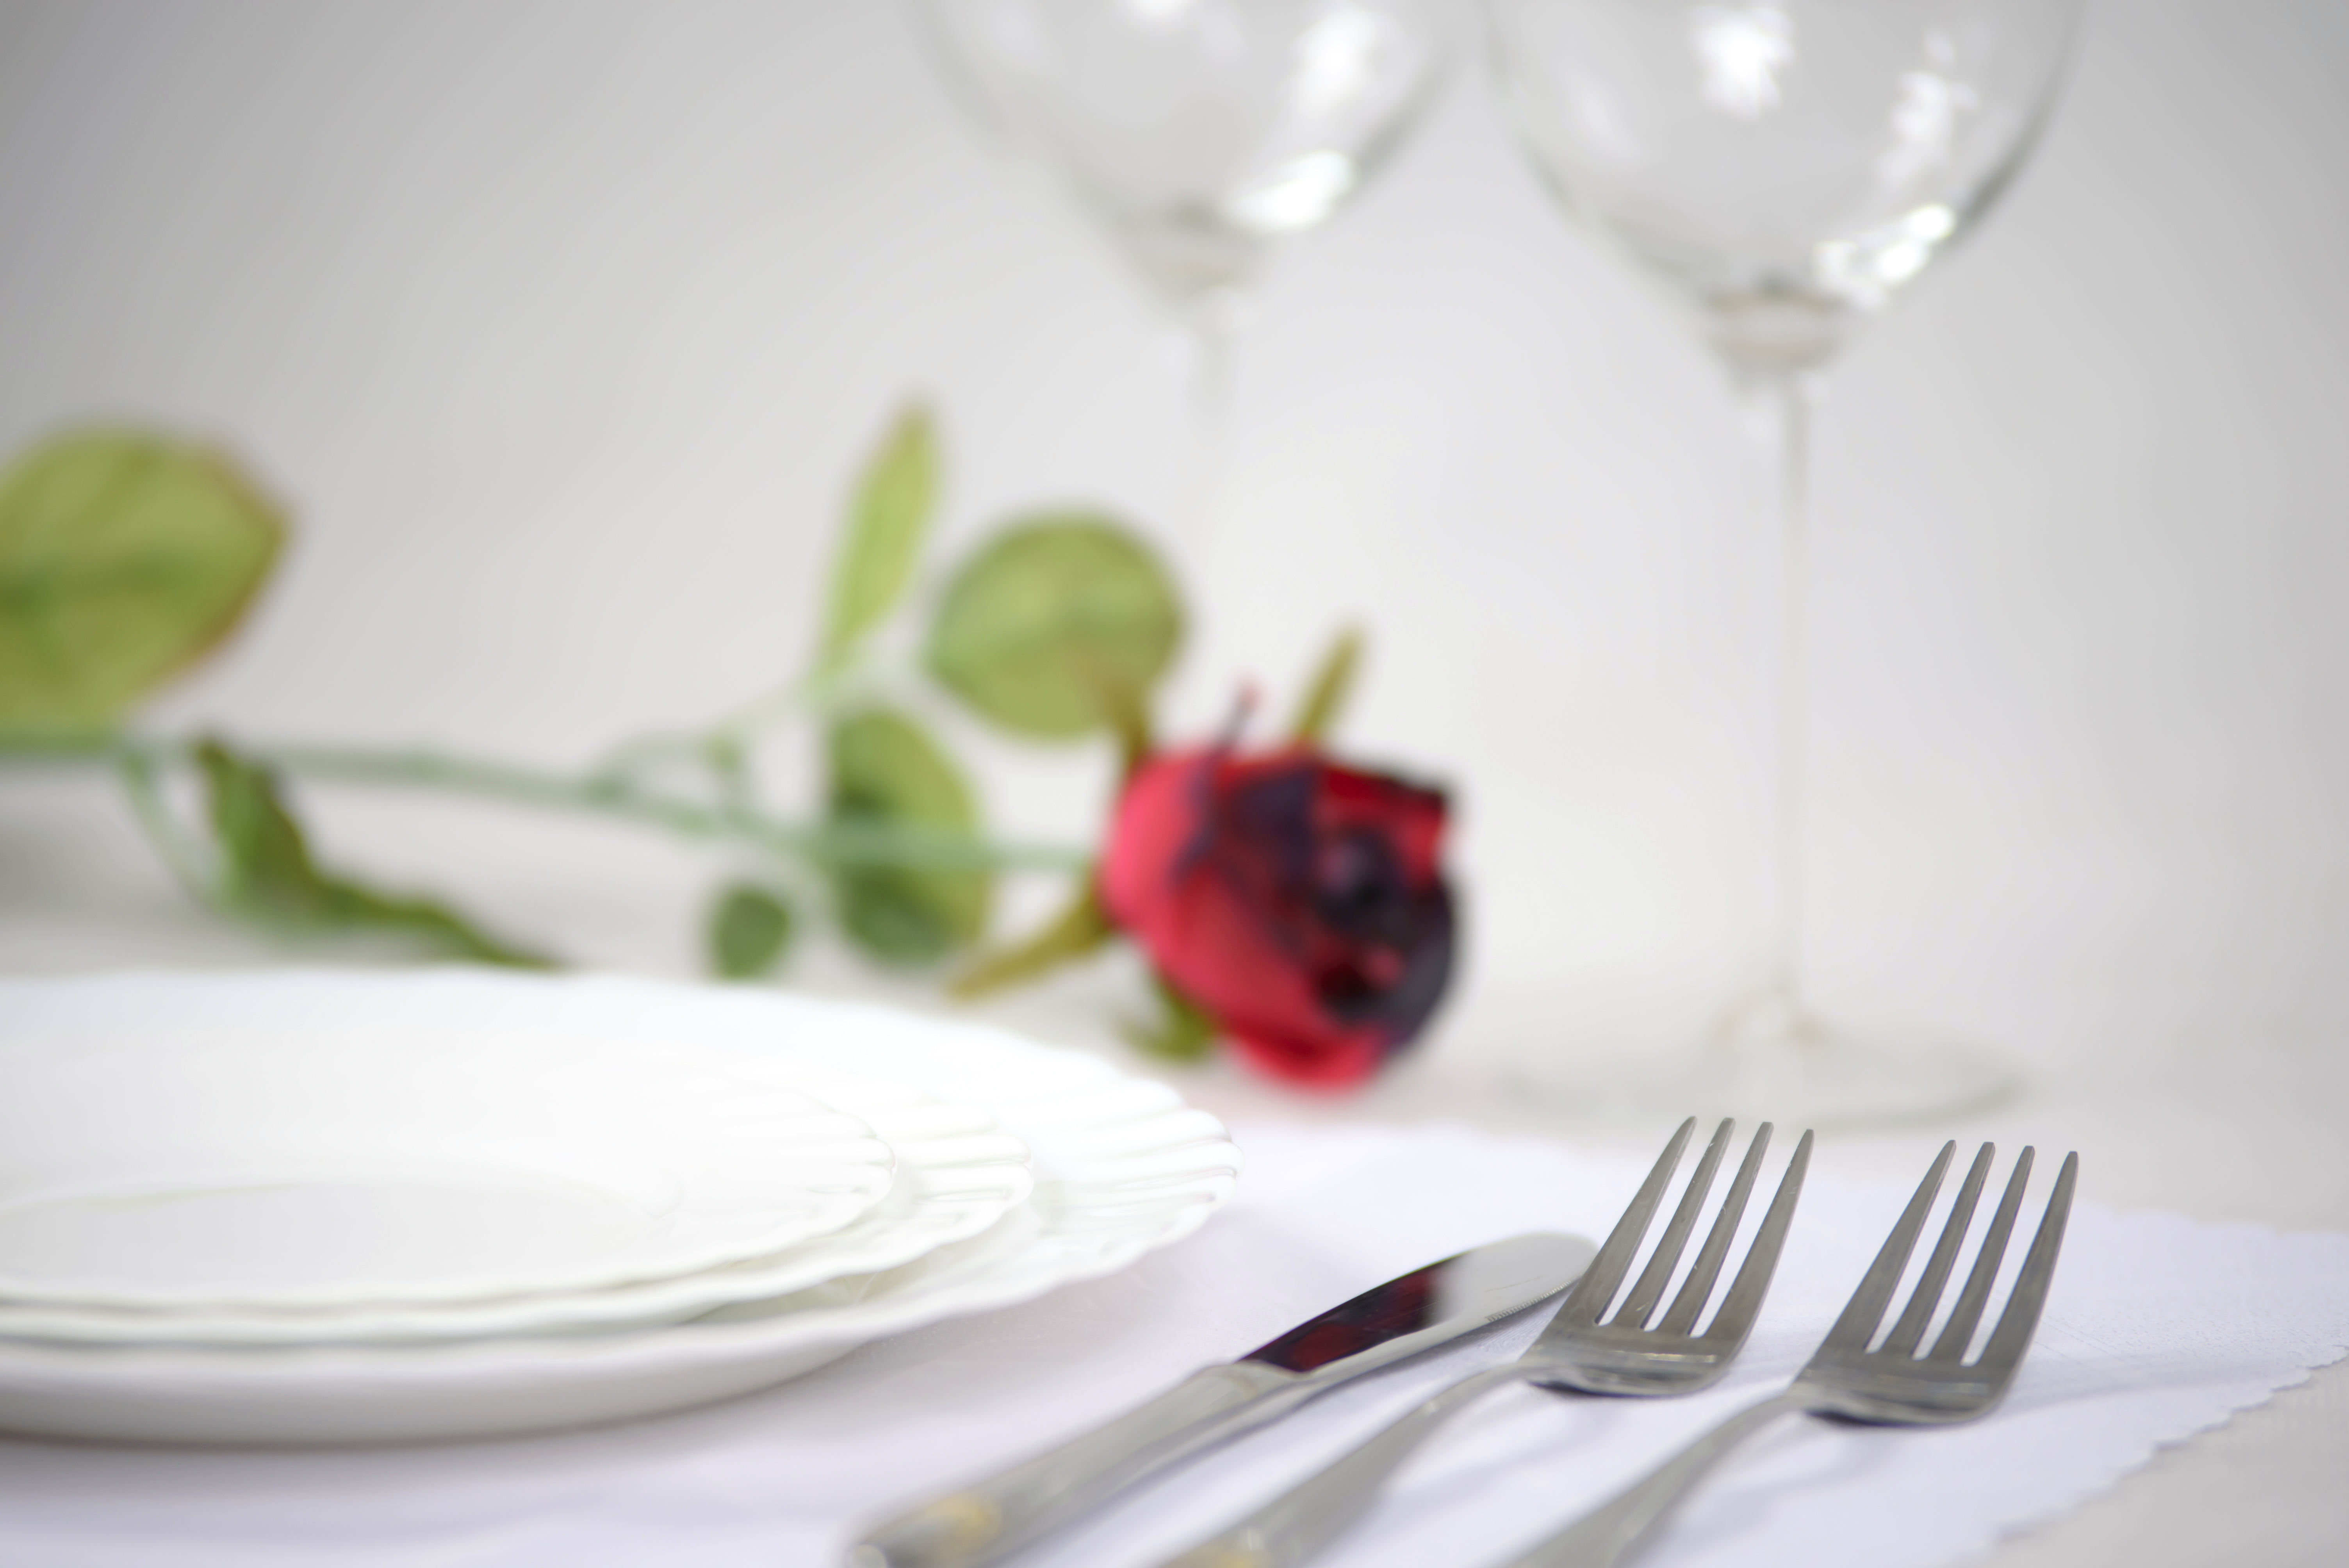
cutlery, flower, petal, glass, rose, meal, food, produce, macro, tableware, material, knife, wine glass, forks, plates, wine glasses, stemware, dishware, kitchenwares